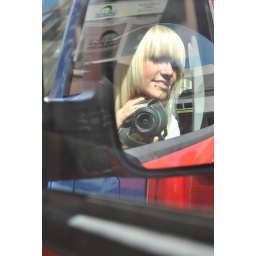
waiting in the red car